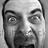
Emotion: surprise